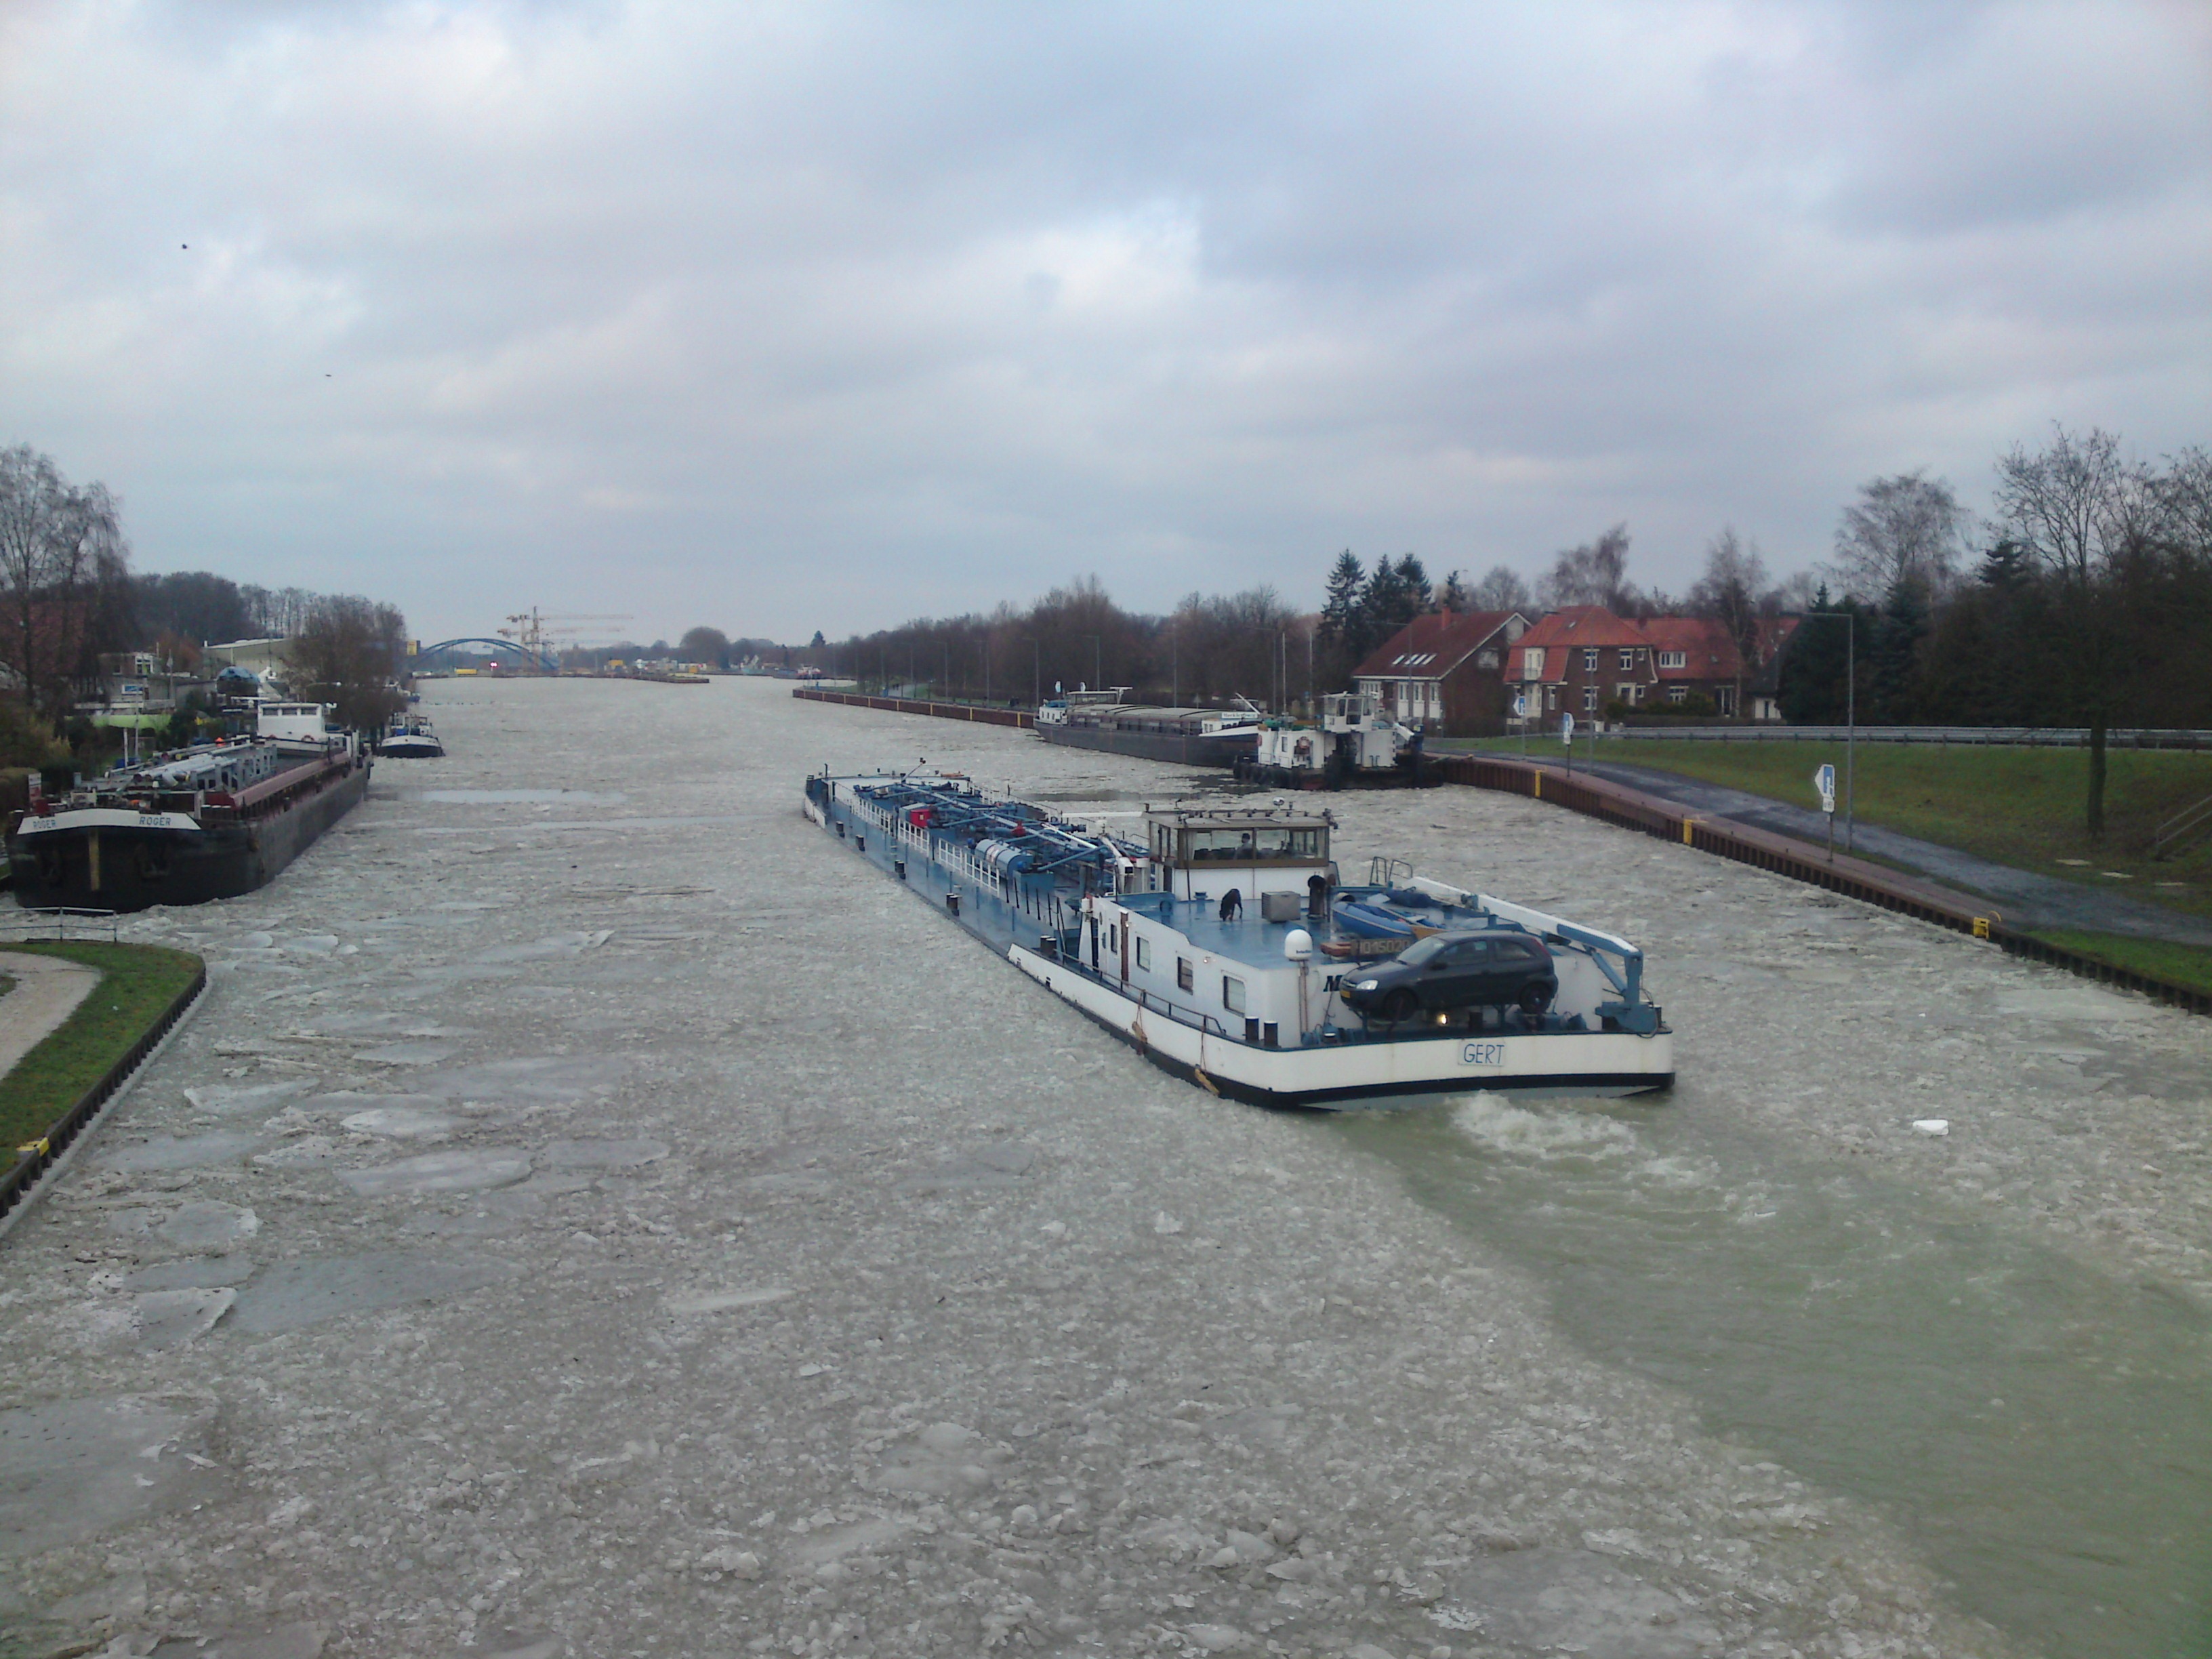
coast, water, cold, winter, dock, boat, highway, river, canal, ship, transport, ice, vehicle, weather, frozen, marina, waterway, ferry, iced, boating, channel, watercraft, wintry, westfalen, ice floes, passenger ship, munster, dortmund ems kanal